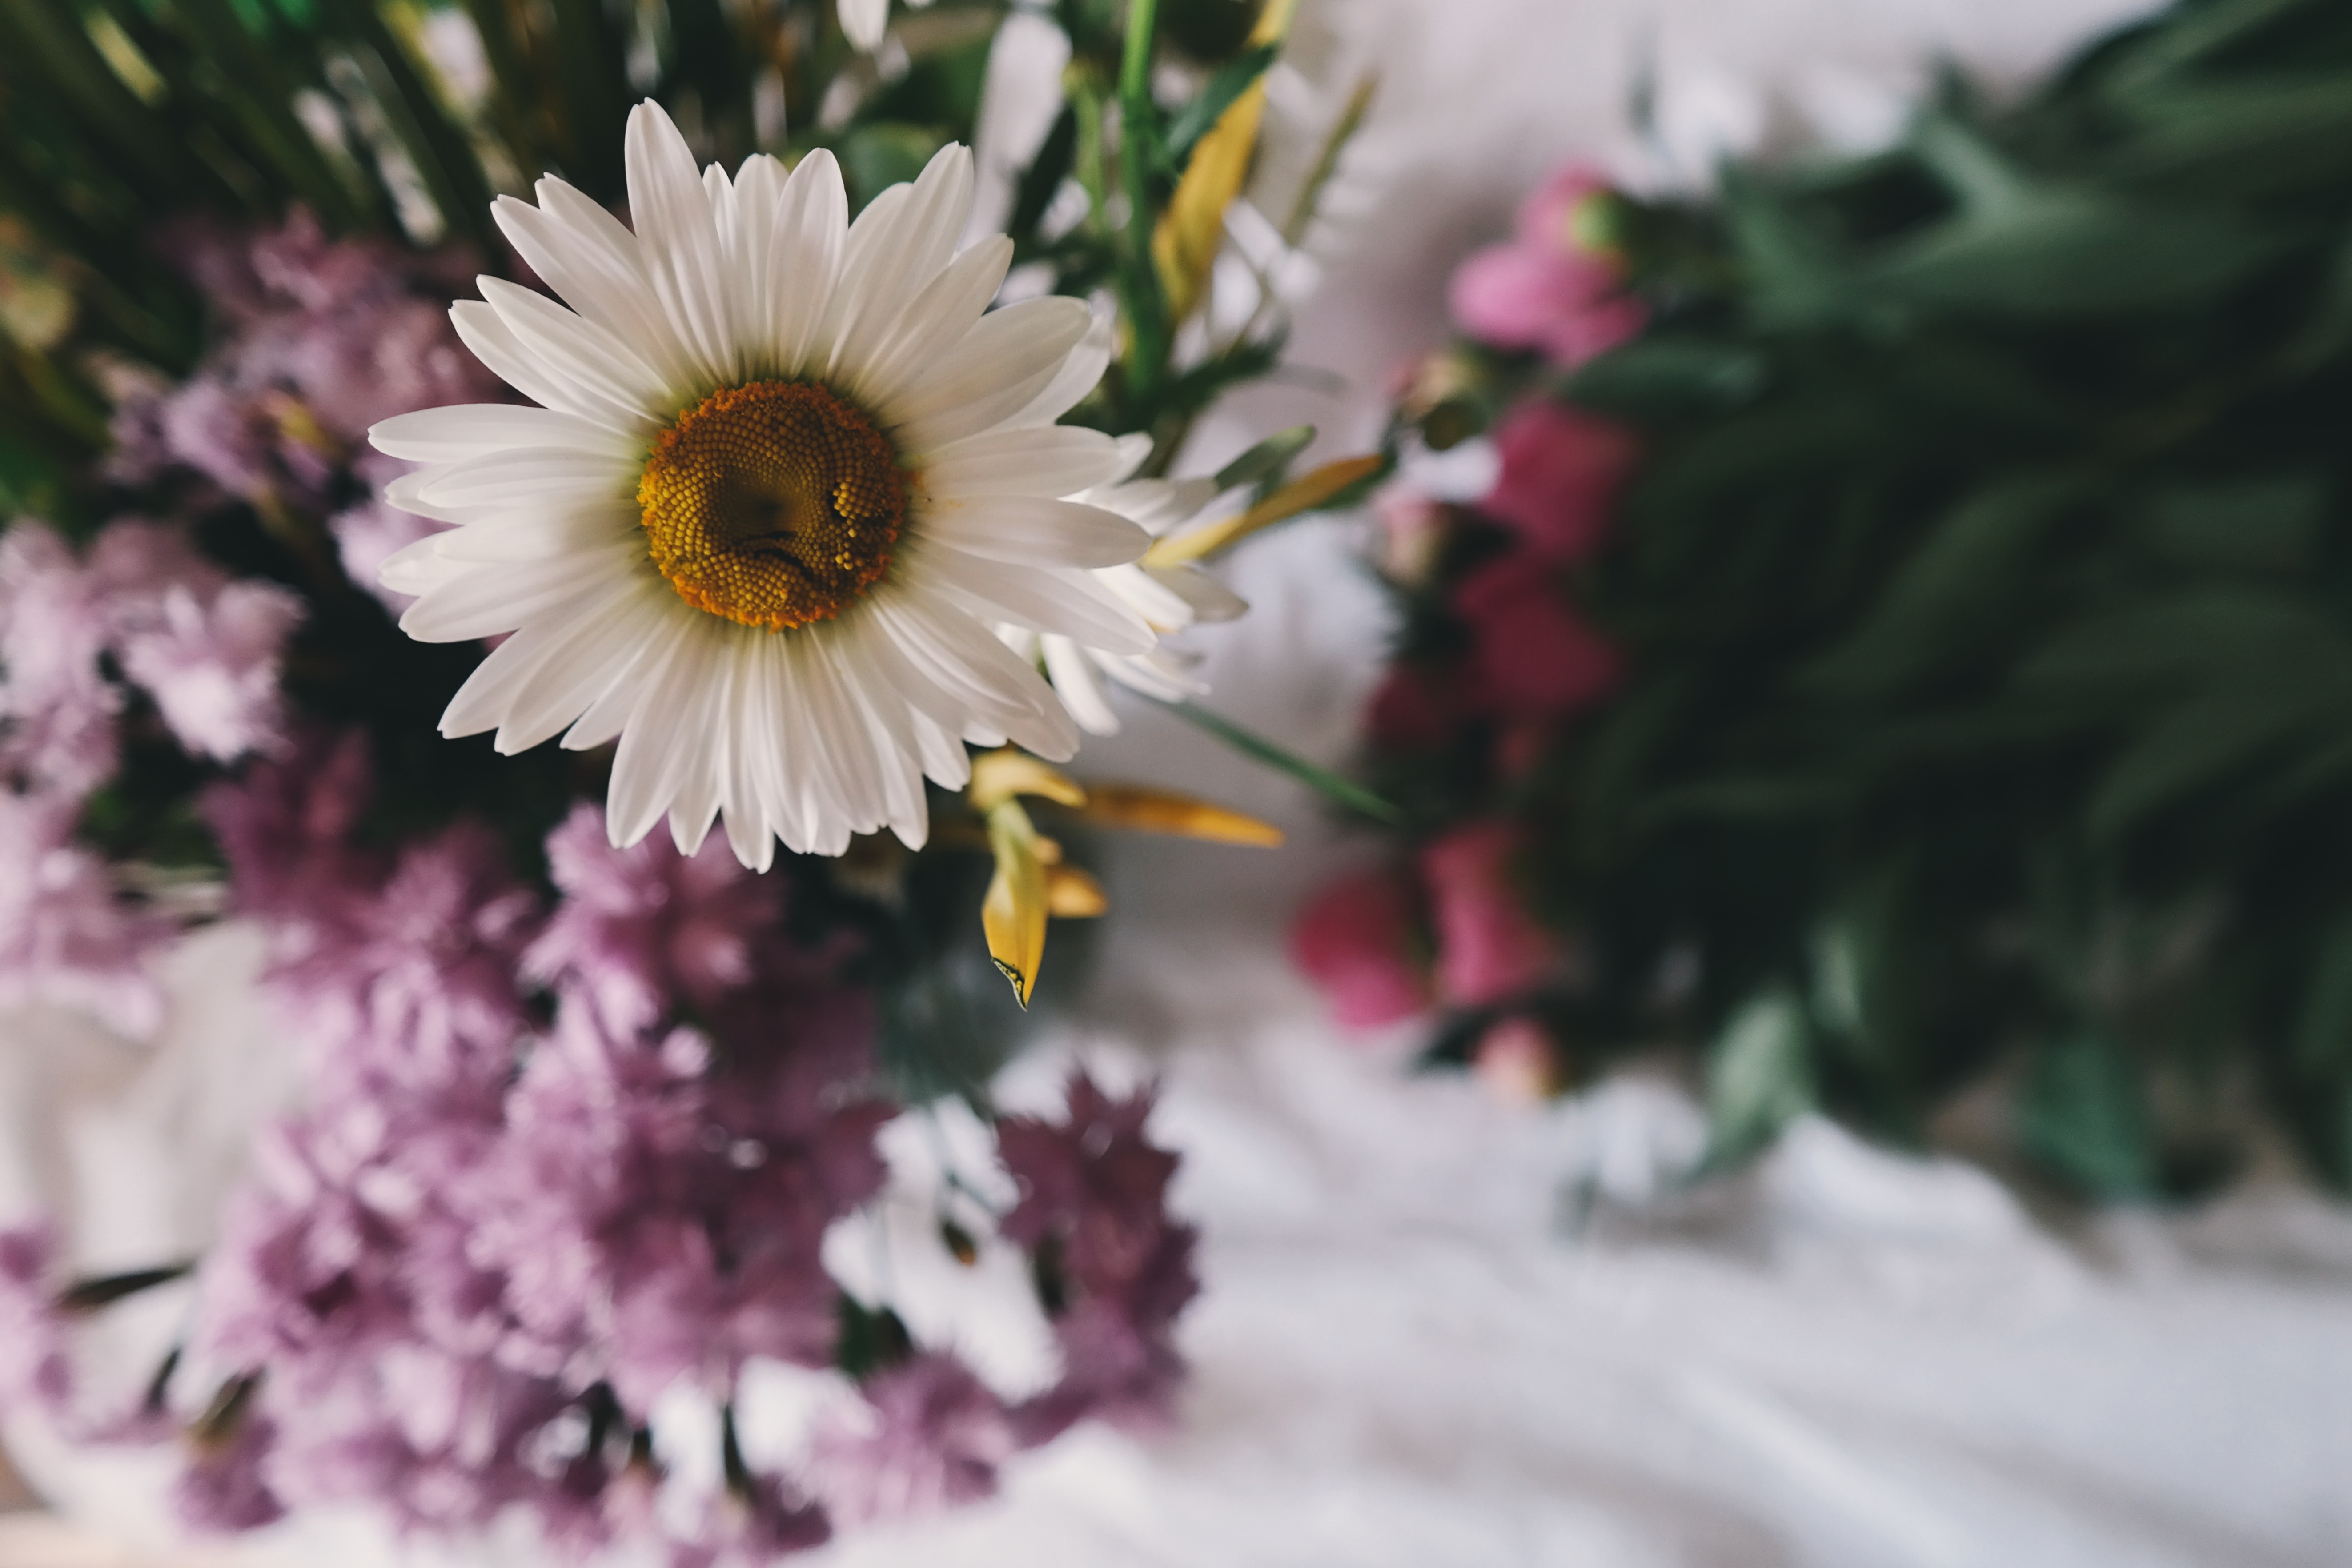
blossom, plant, flower, petal, botany, flora, close up, floristry, macro photography, flowering plant, daisy family, flower bouquet, land plant